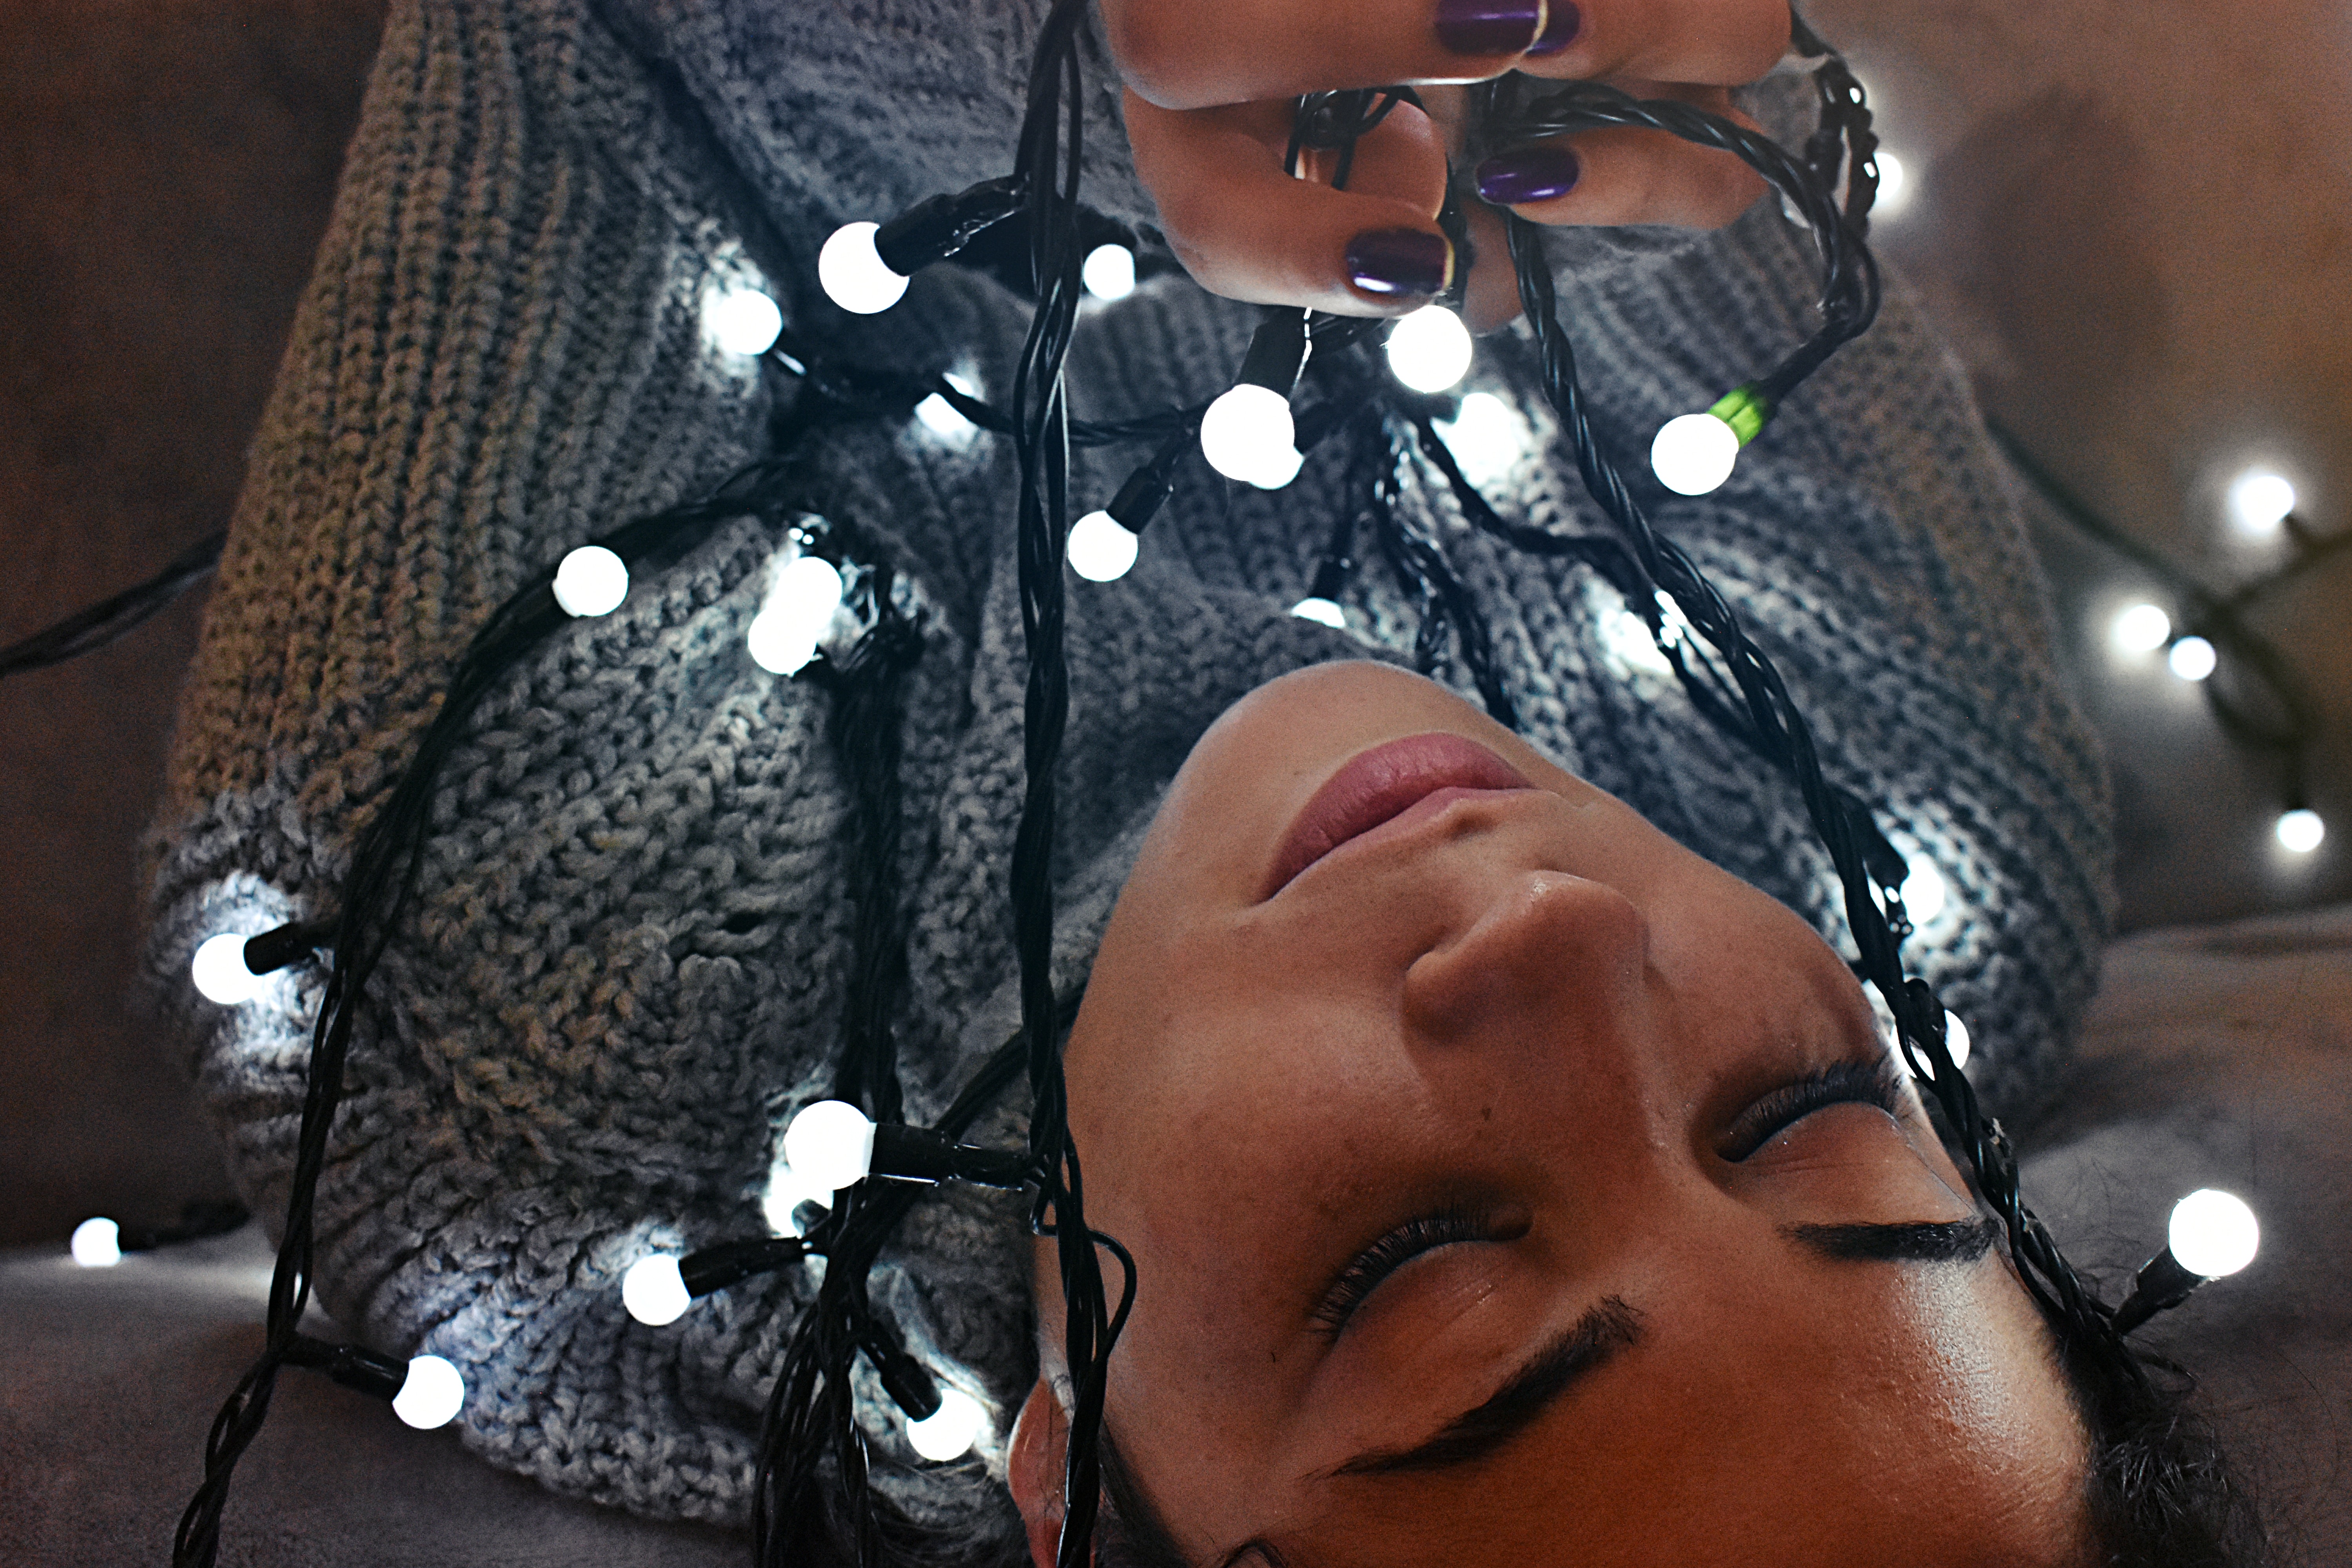
eyewear, black hair, lip, cool, glasses, vision care